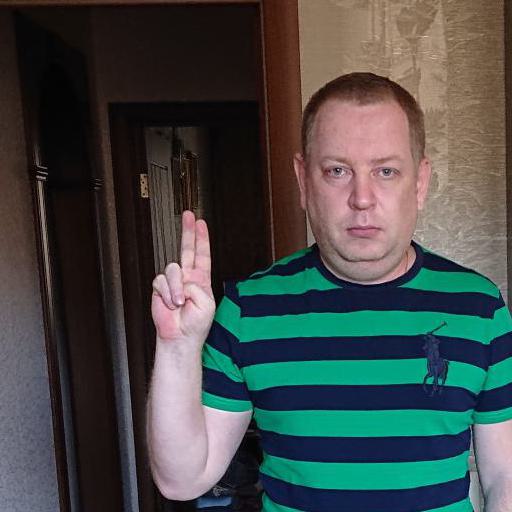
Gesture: two_up